Ted Esposito

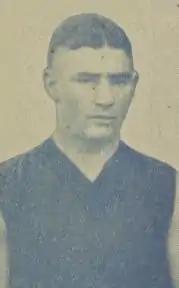

Ted Esposito (23 May 1908 - 1 May 1985) was a former Australian rules footballer who played with Melbourne in the Victorian Football League (VFL).